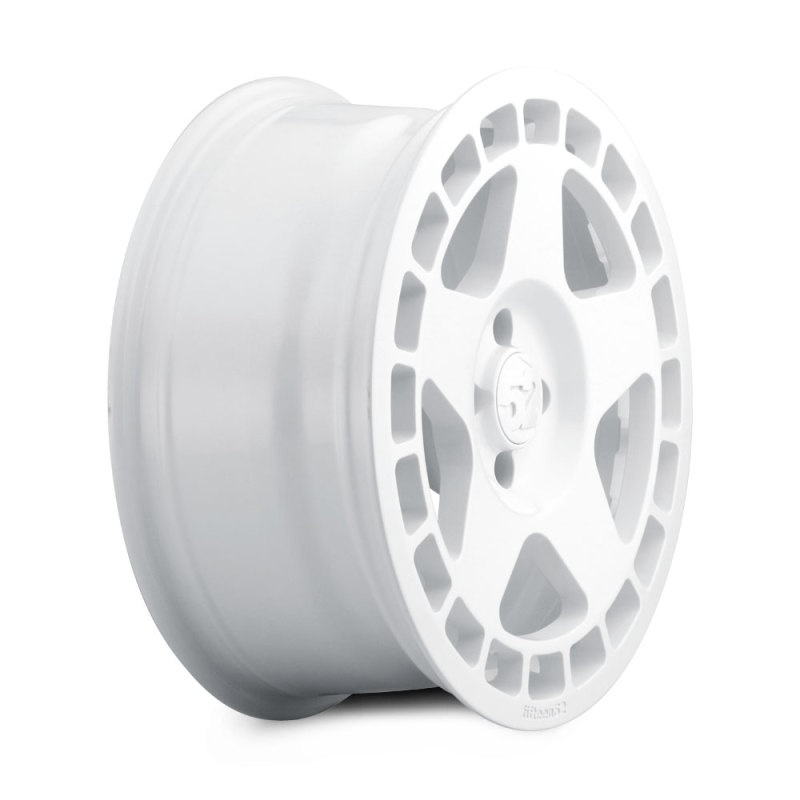
fifteen52 Turbomac 17x7.5 4x108 42mm ET 63.4mm Center Bore Rally White Wheel
fifteen52 Turbomac 17x7.5 4x108 42mm ET 63.4mm Center Bore Rally White Wheel
Brand: fifteen52
Category: Vehicles & Parts > Vehicle Parts & Accessories > Motor Vehicle Parts > Motor Vehicle Wheel Systems > Motor Vehicle Rims & Wheels